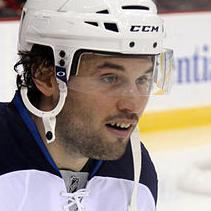
Age: 23